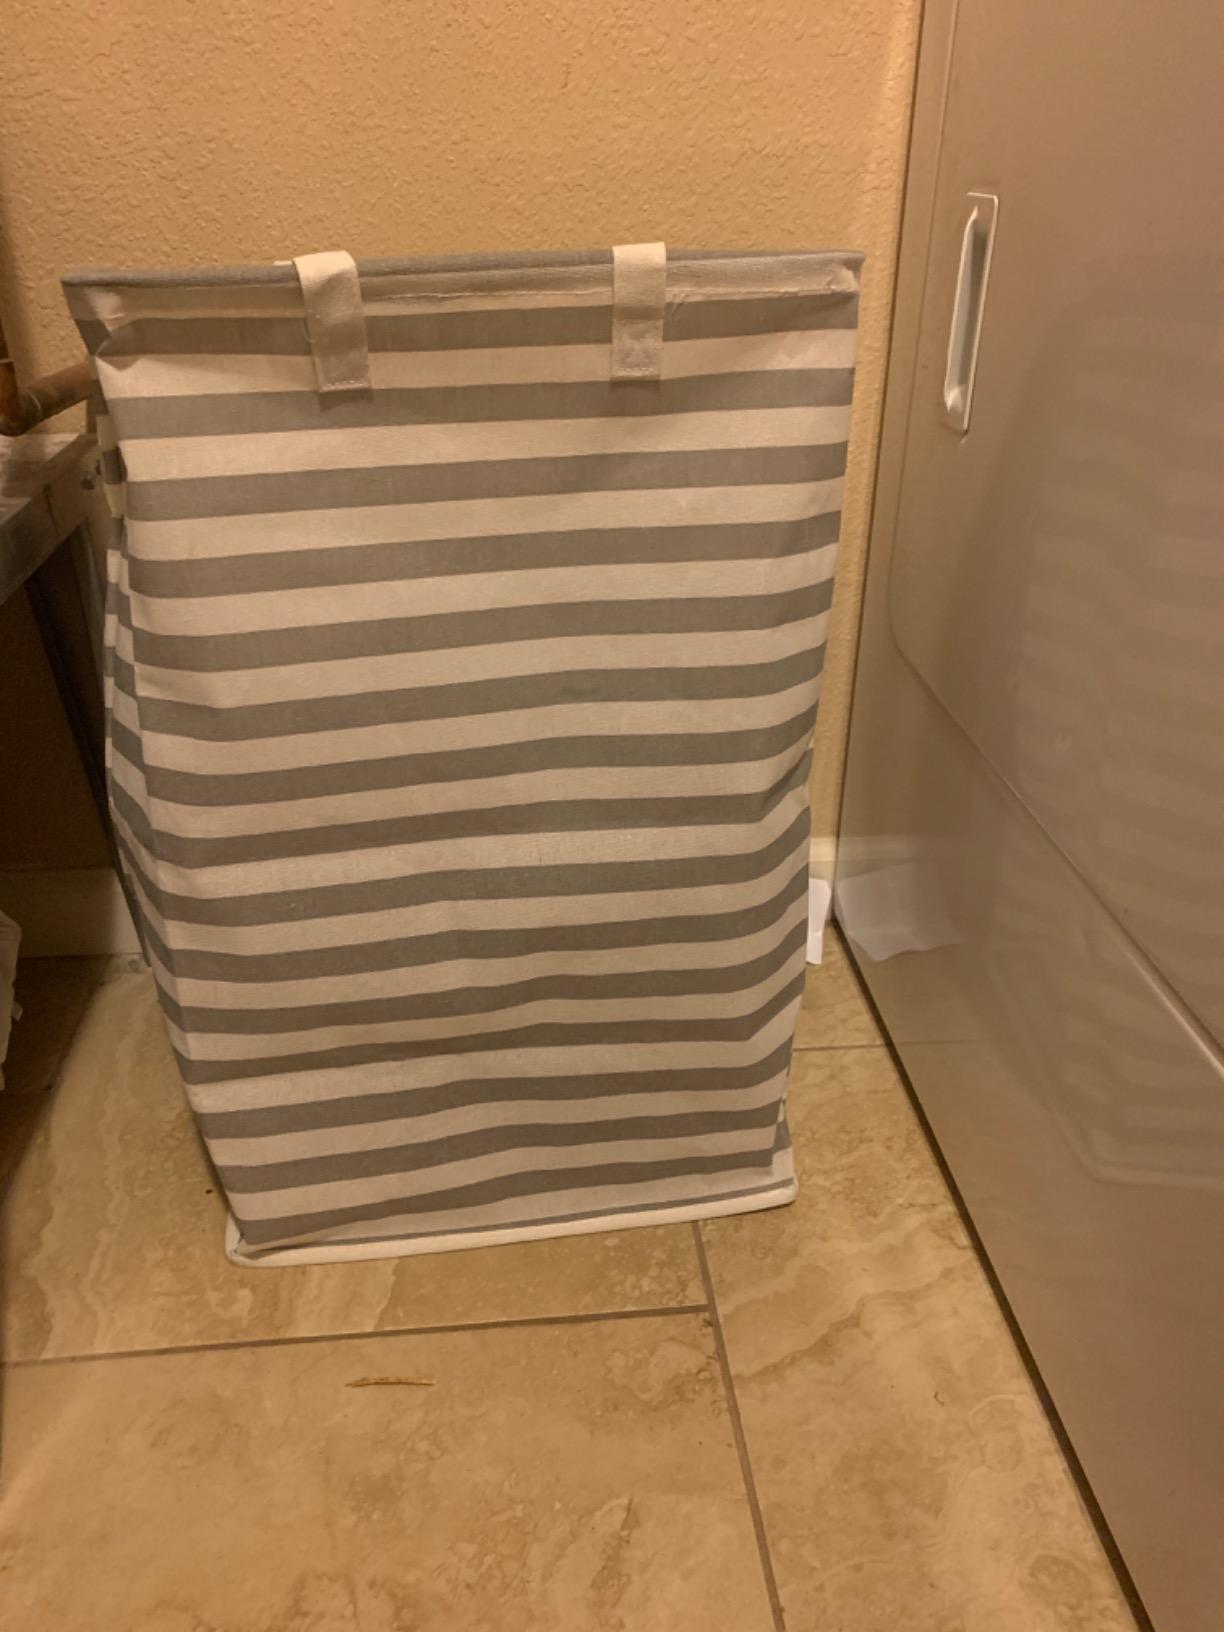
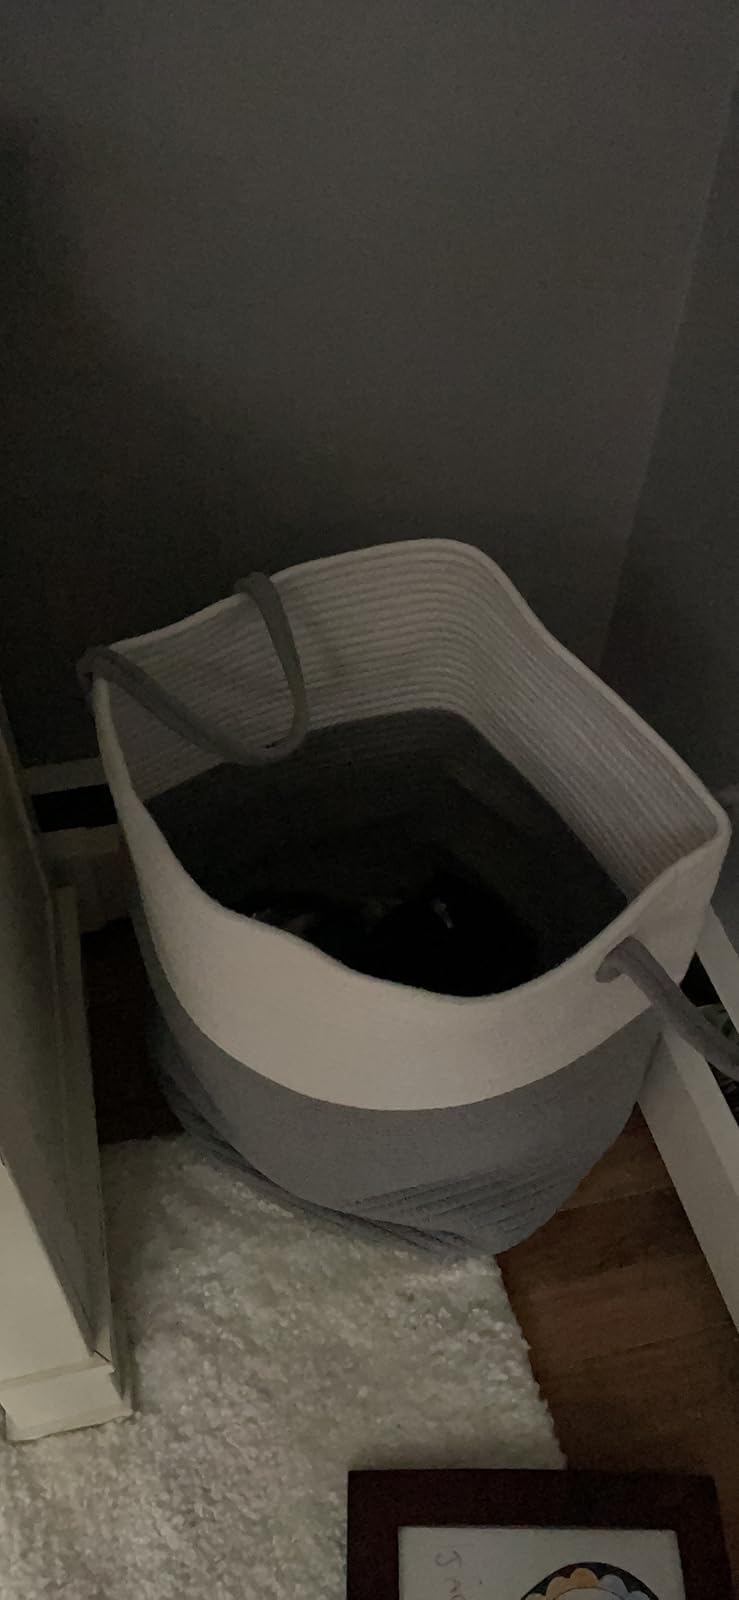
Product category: items_hamper
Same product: no